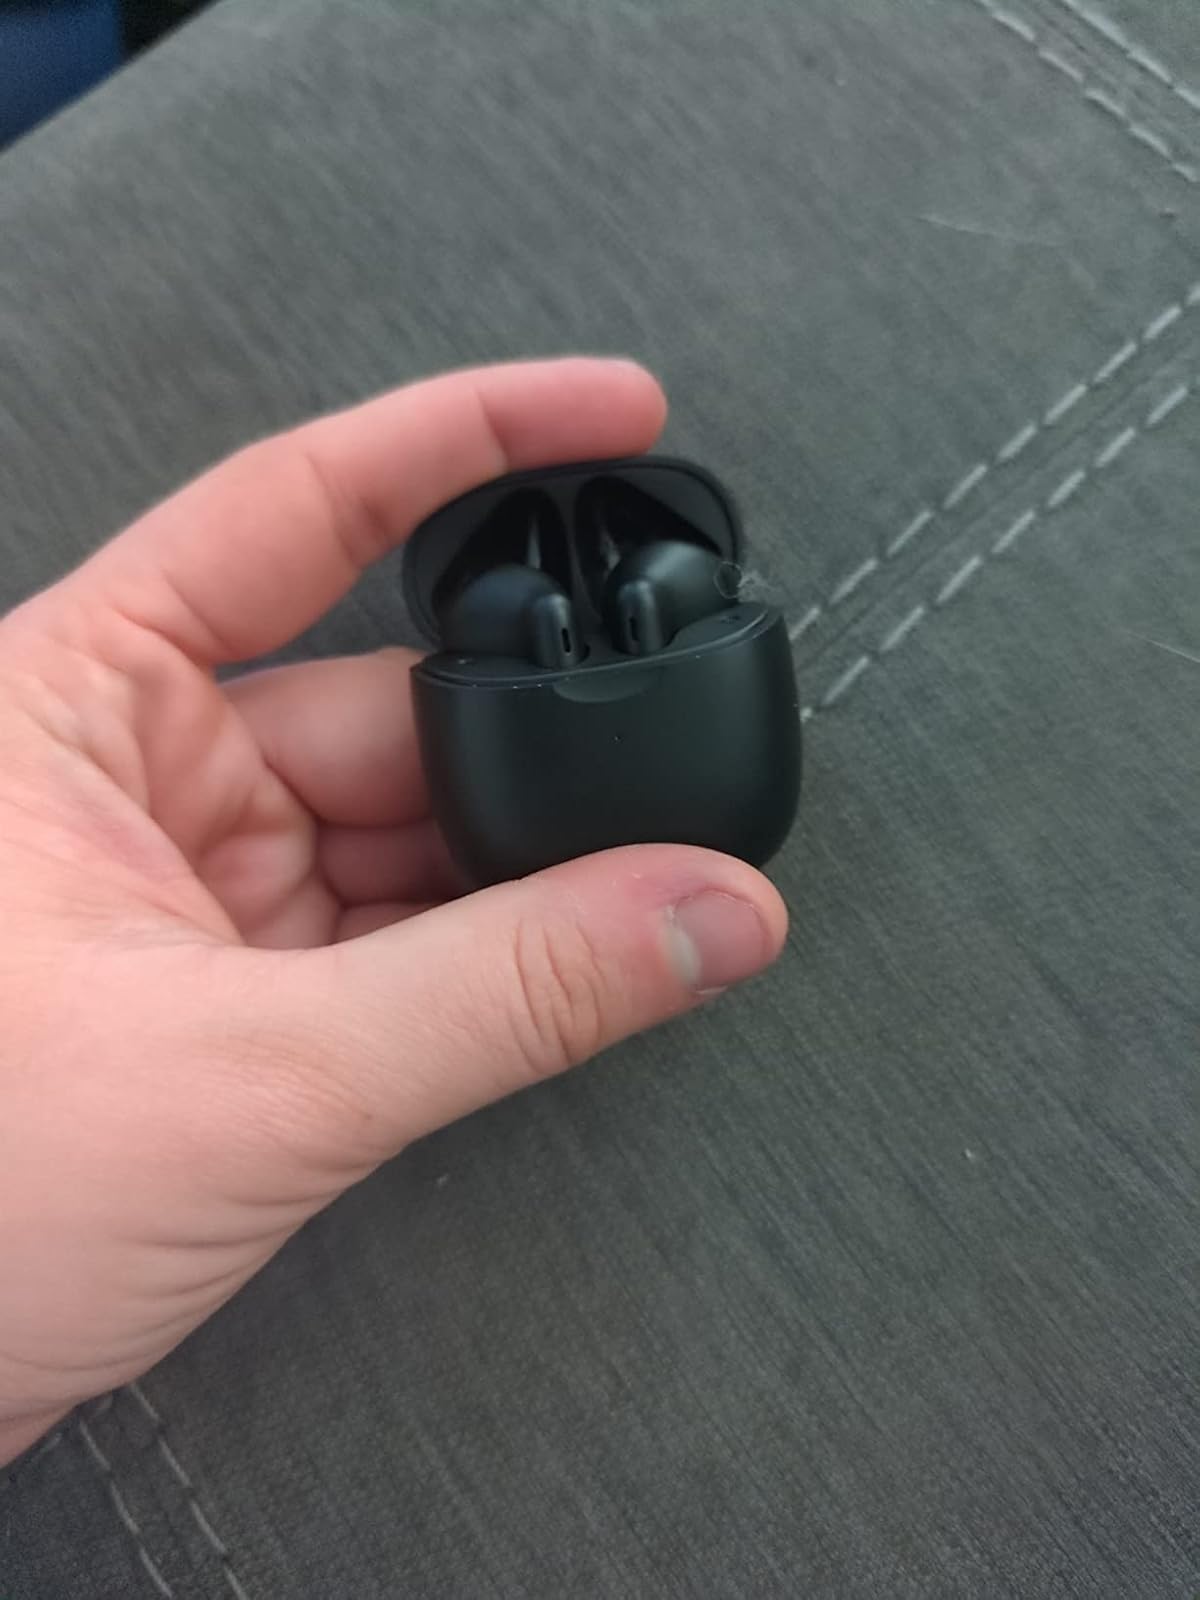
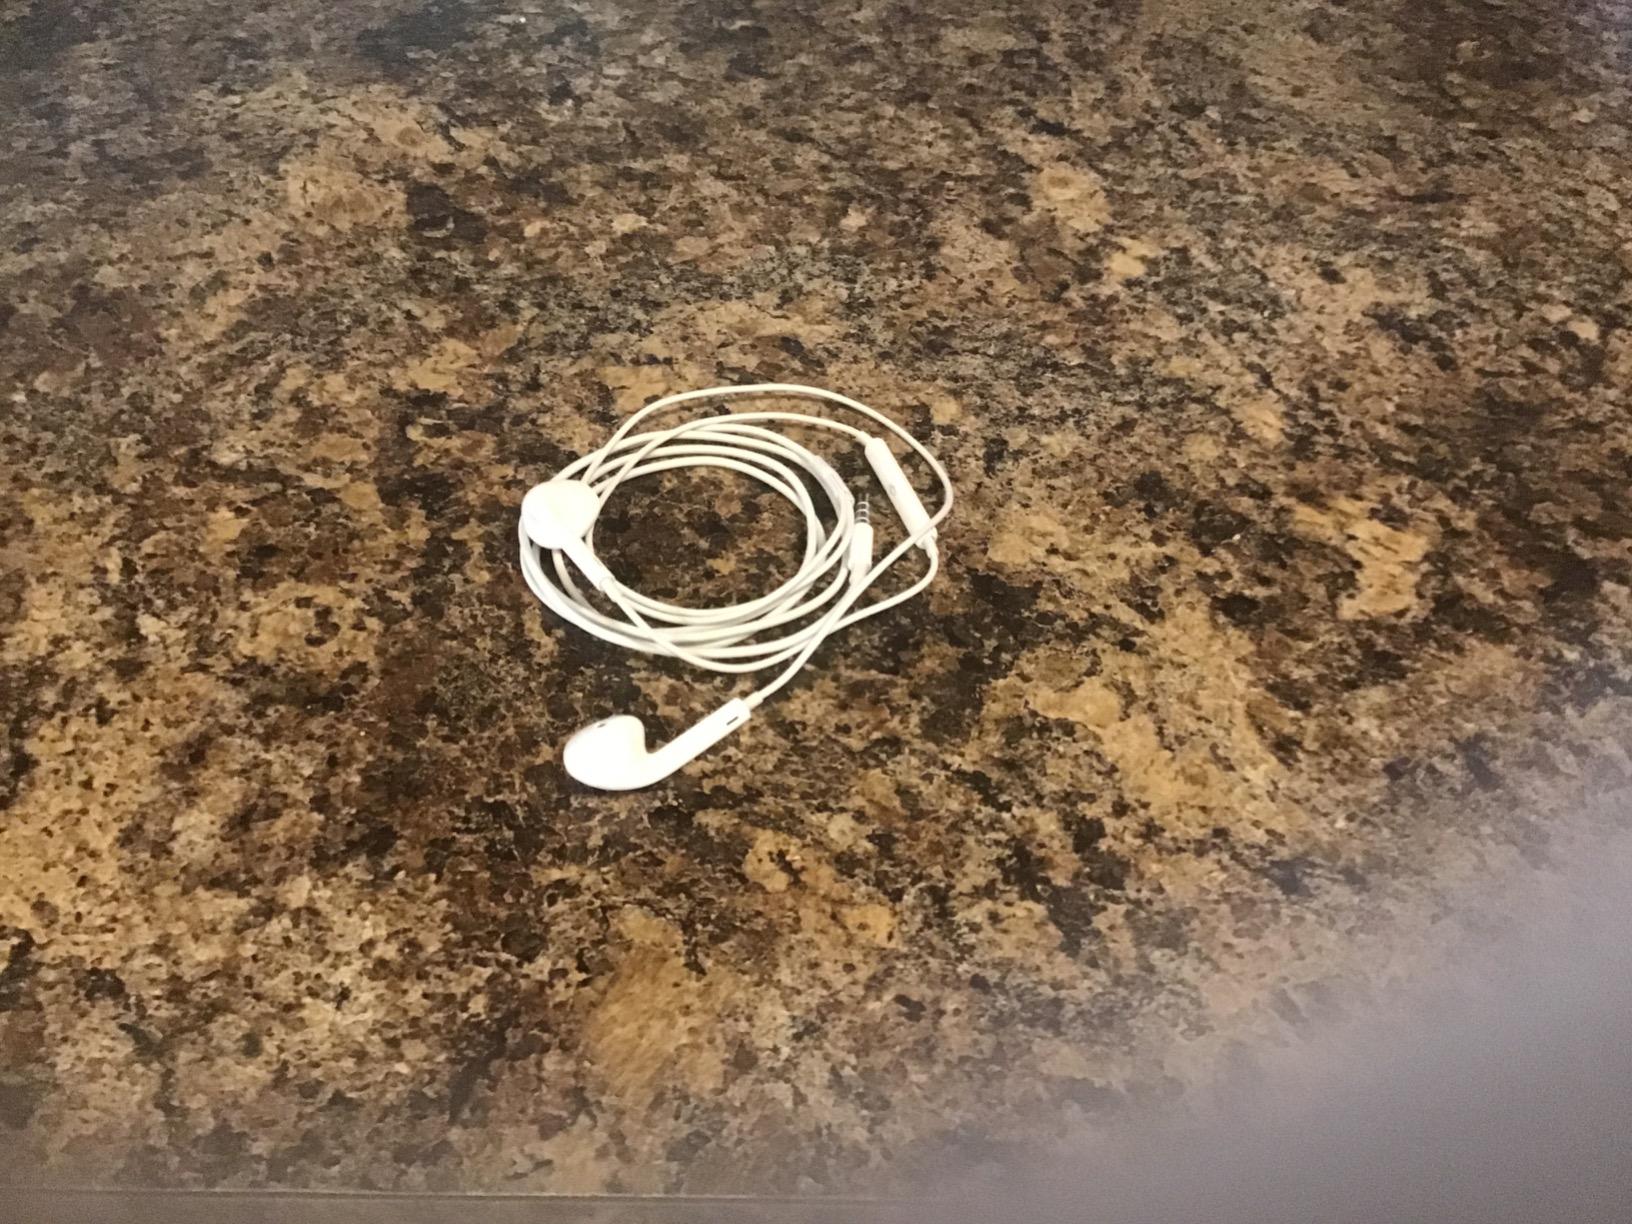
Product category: earbuds
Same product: no